Gal Vihara

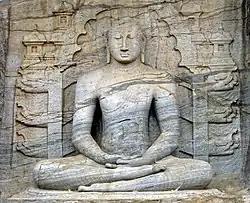
The seated image, which depicts the dhyana mudra, shows signs of Mahayana influence.

The main feature of Gal Vihara is the four images of the Buddha that have been carved on a single, large granite rock face, considered to be among the best examples of the rock carving and sculpting arts of the ancient Sinhalese. The rock has been cut almost deep to create a rock face to accommodate the statues, and is the only example in the country where a natural rock has been excavated to this extent for such a purpose. The images position the temple alongside some of the most significant monuments which survive from the ancient kingdoms of Sri Lanka, and make it the most celebrated and visited temple in Polonnaruwa. Three of the images are quite large; the smallest of them is more than tall, and the largest is more than long. However, the fourth image is just over and located inside an artificial cavern carved into the rock. A seated image is on the left side of the rock, and to the right is a cavern and another seated image. Further to the right are a standing image, and then a reclining image. Unlike other statues of the same period (such as the one found in the Lankathilaka image house), they are all well preserved, and therefore provide a good indication about less well-preserved examples. The size of each image seems to have been decided based on the height of the rock at that point, so that the maximum possible area could be used for it. According to the archaeologist Senarath Paranavithana, the images were evidently coated in gold in their early years. The style of the images differs somewhat from that of statues from the earlier Anuradhapura period. The most notable changes are the broader forehead in the Gal Vihara images. The robe is carved with two parallel lines, rather than the single line seen in the Anuradhapura period, influenced by the Amaravati school of art.